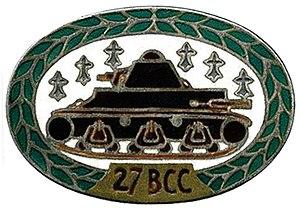
Insigne du 27e bataillon de chars de combat
Le 505ᵉ régiment de chars de combat est une unité militaire de chars de combat ayant combattu pendant les Première et Seconde Guerre mondiale.